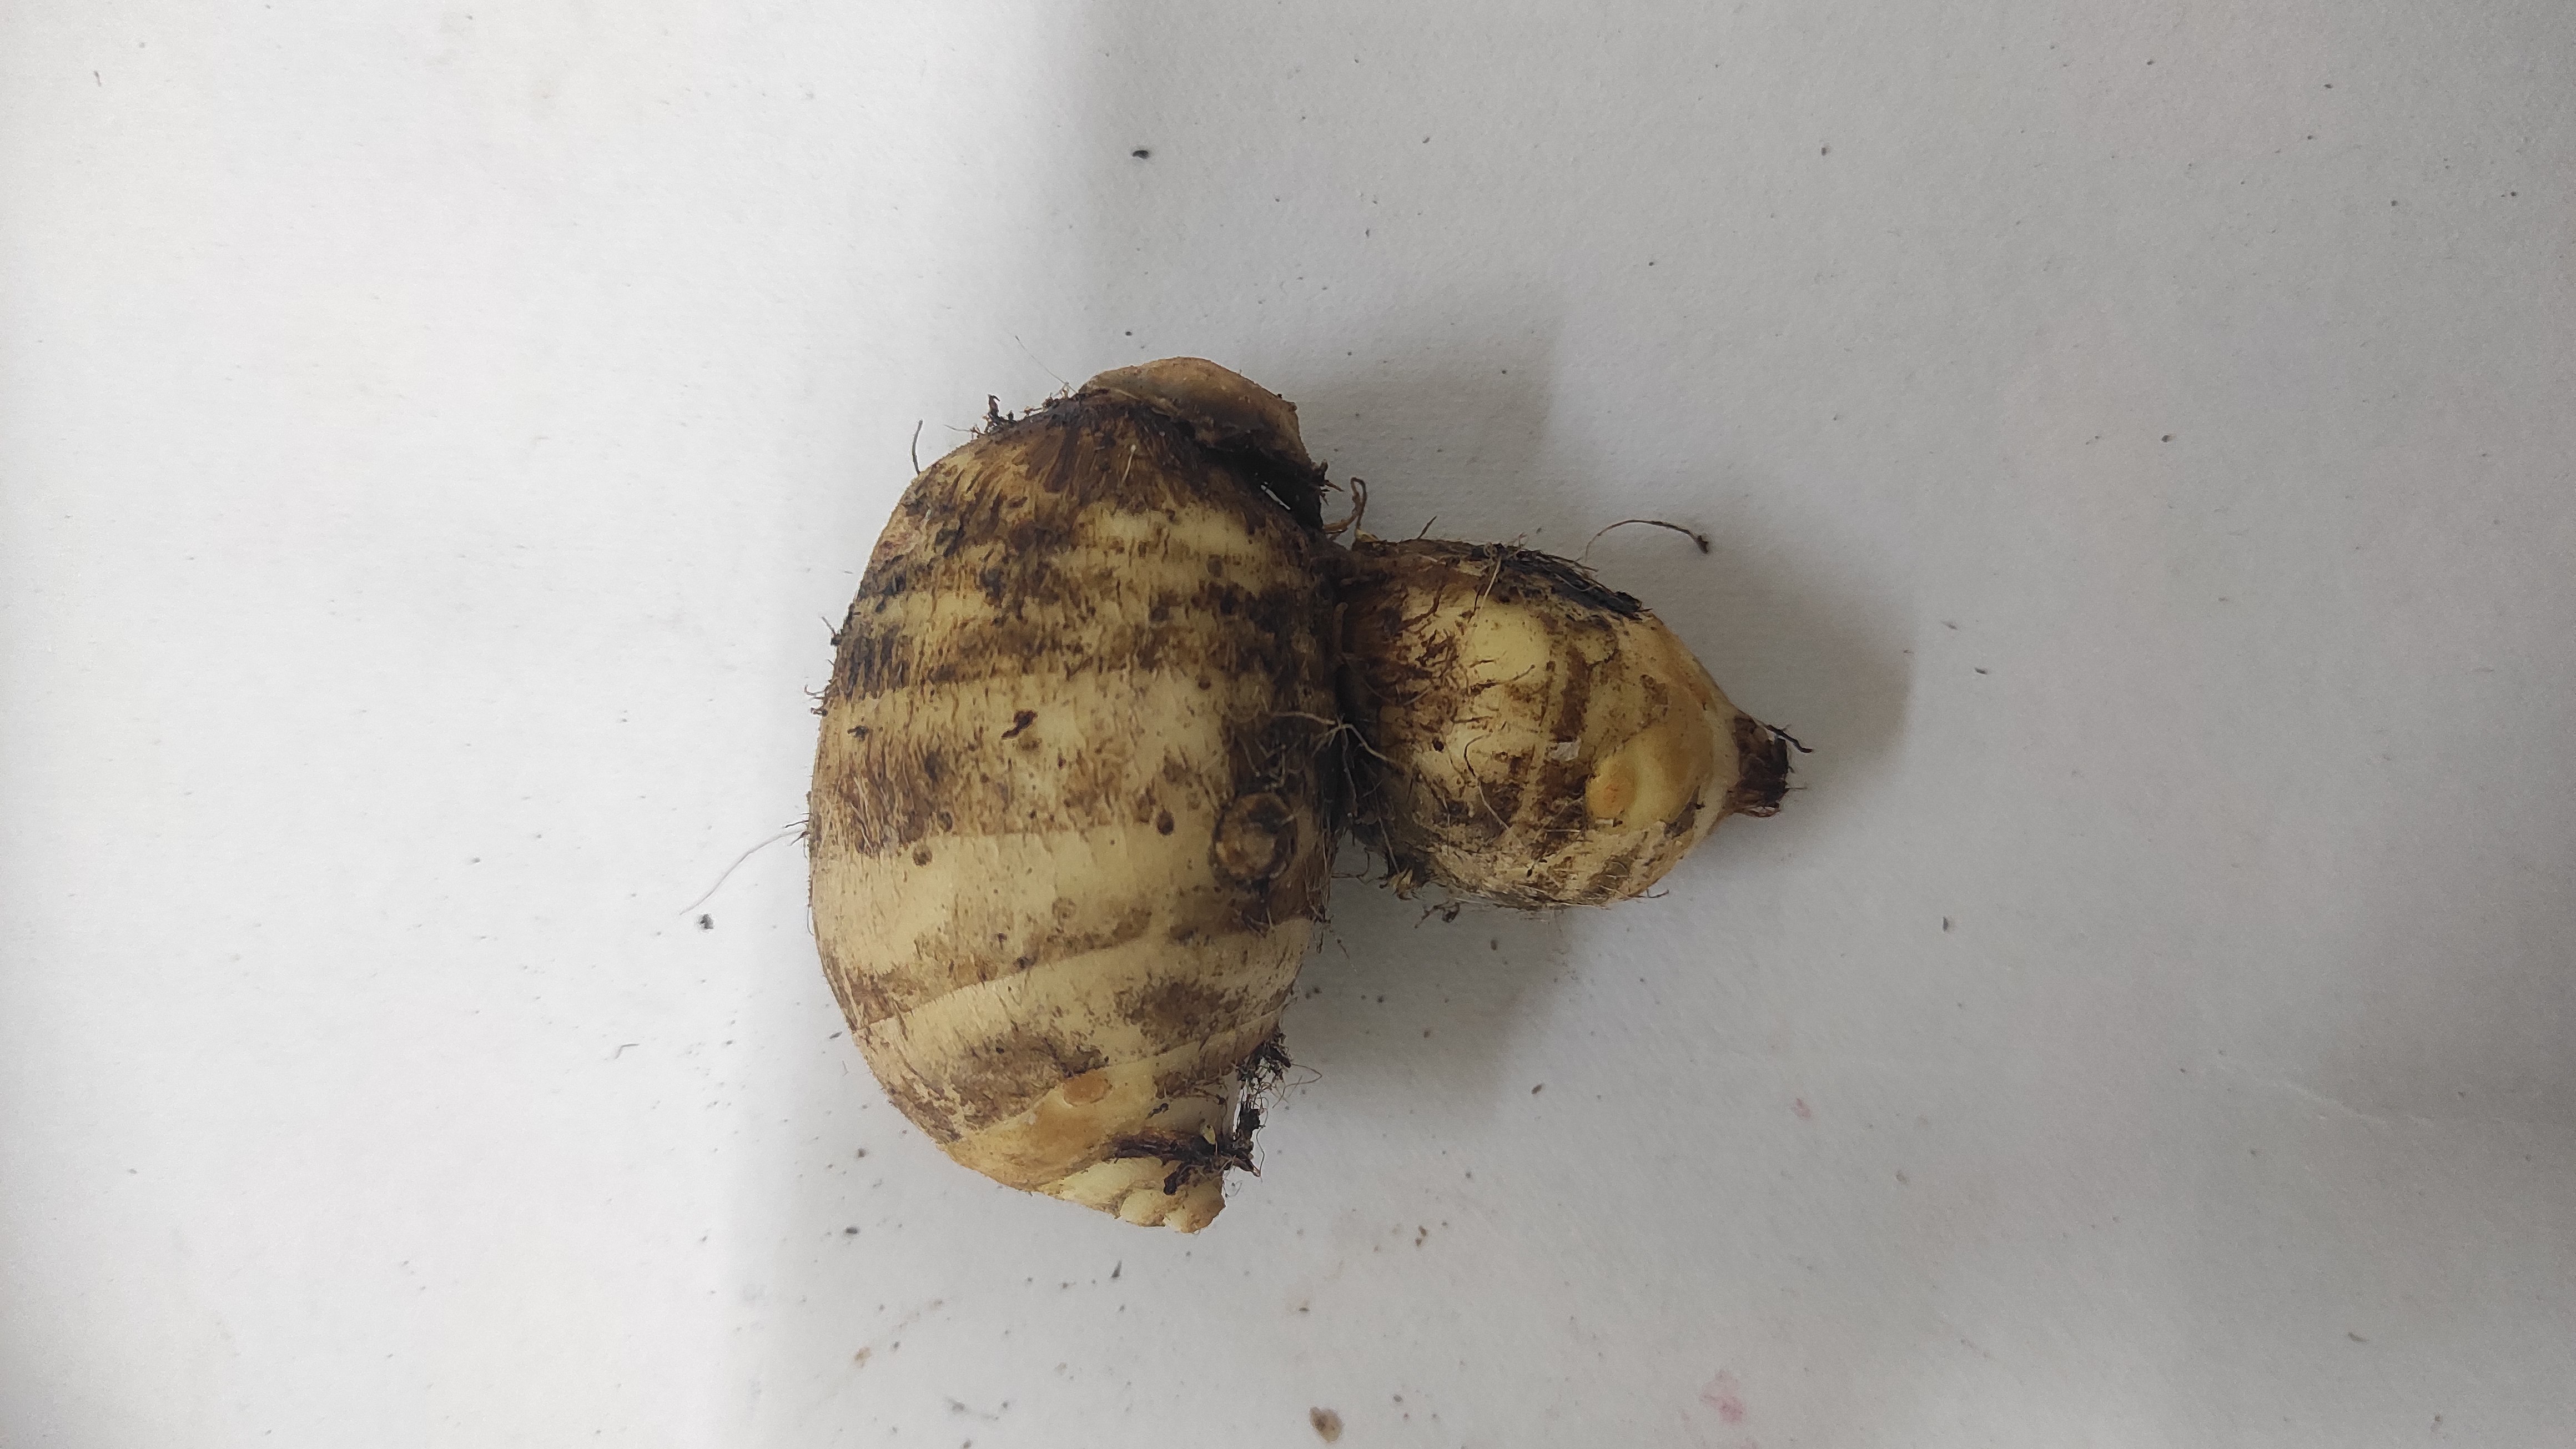
Crop: Taro root
Condition: Fresh